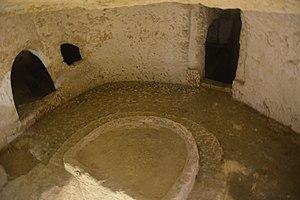
Catacombes de Saint Paul à Rabat, Malte